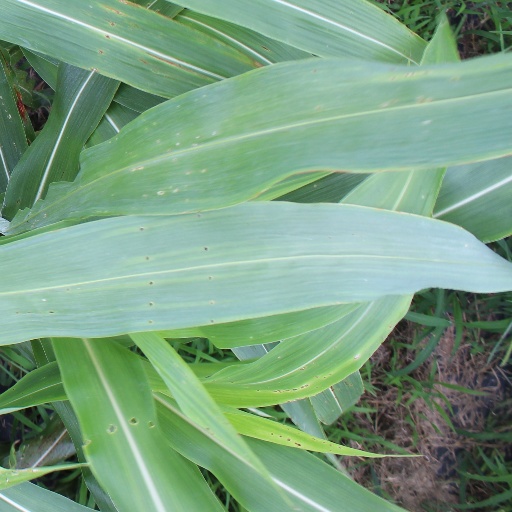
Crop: sorghum